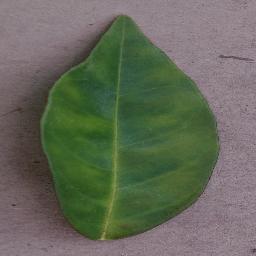
Label: Orange___Haunglongbing_(Citrus_greening)